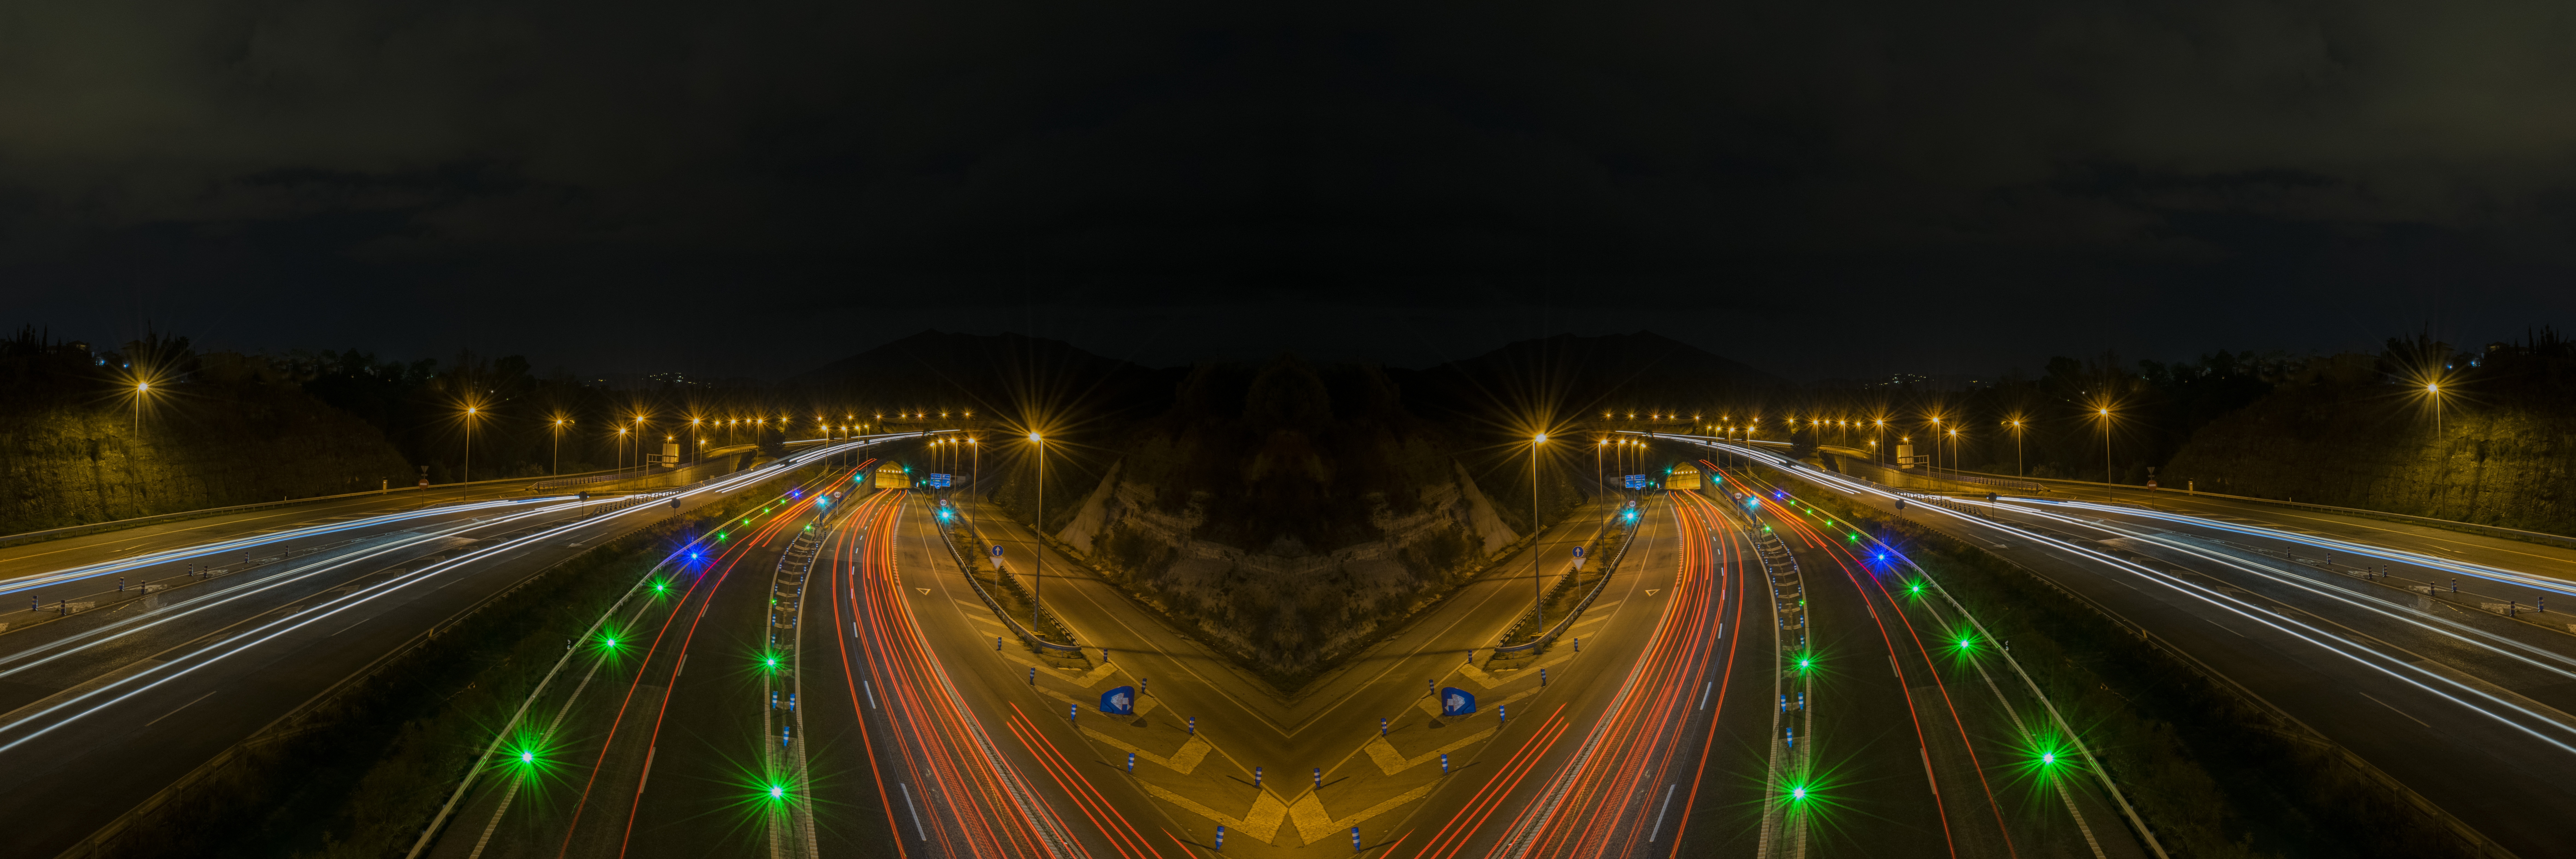
light, sky, sunset, road, car, night, highway, cityscape, travel, transport, evening, curve, reflection, vehicle, darkness, lane, lights, clouds, infrastructure, midnight, lead, screenshot, stelae, computer wallpaper